2010 United States House of Representatives elections

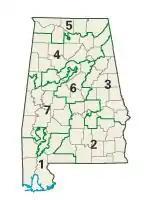
Alabama's congressional districts

The House of Representatives includes five Delegates from the District of Columbia and outlying territories elected to two-year terms and one Resident Commissioner of Puerto Rico elected to a four-year term (for which the last election was held in 2008, so the seat was not up for reelection in 2010). These delegates are not allowed to vote on the floor of the House of Representatives.